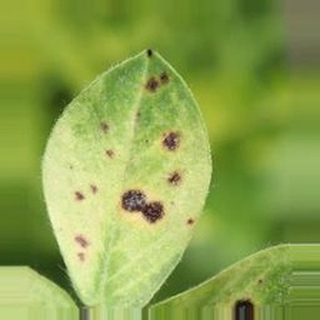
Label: groundnut_late_leaf_spot